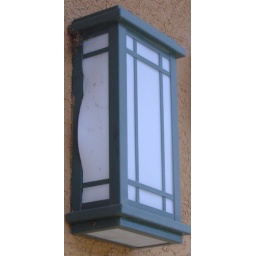
The plastic glass in this fixture melted from the heat blast from the constrction fire next door.